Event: Ecuador Earthquake
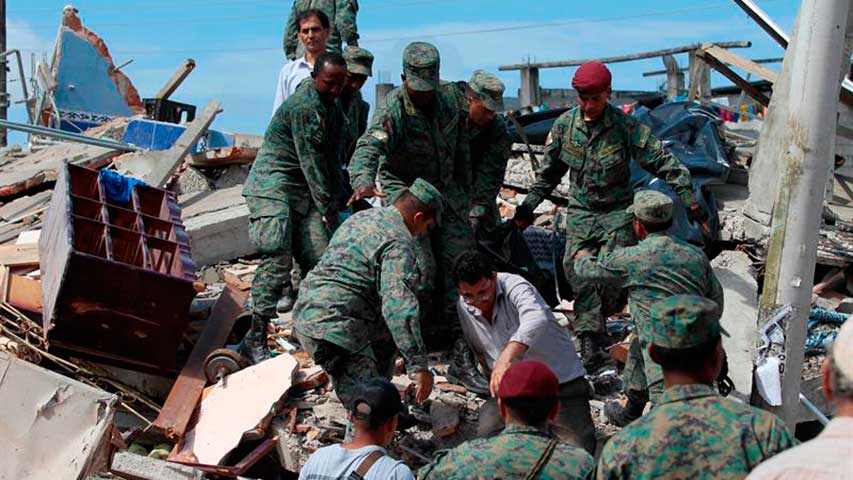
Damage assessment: damage